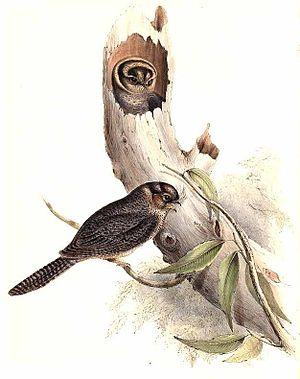
Les Aegothelidae sont une famille d'oiseaux constituée du seul genre Aegotheles et de 10 espèces existantes d'égothèles.
L'Égothèle d'Australie est une espèce d'oiseaux de la famille des Aegothelidae.